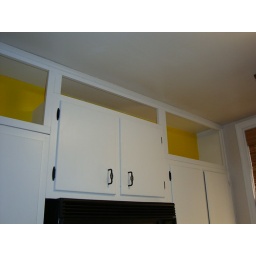
yellow shelves in kitchen